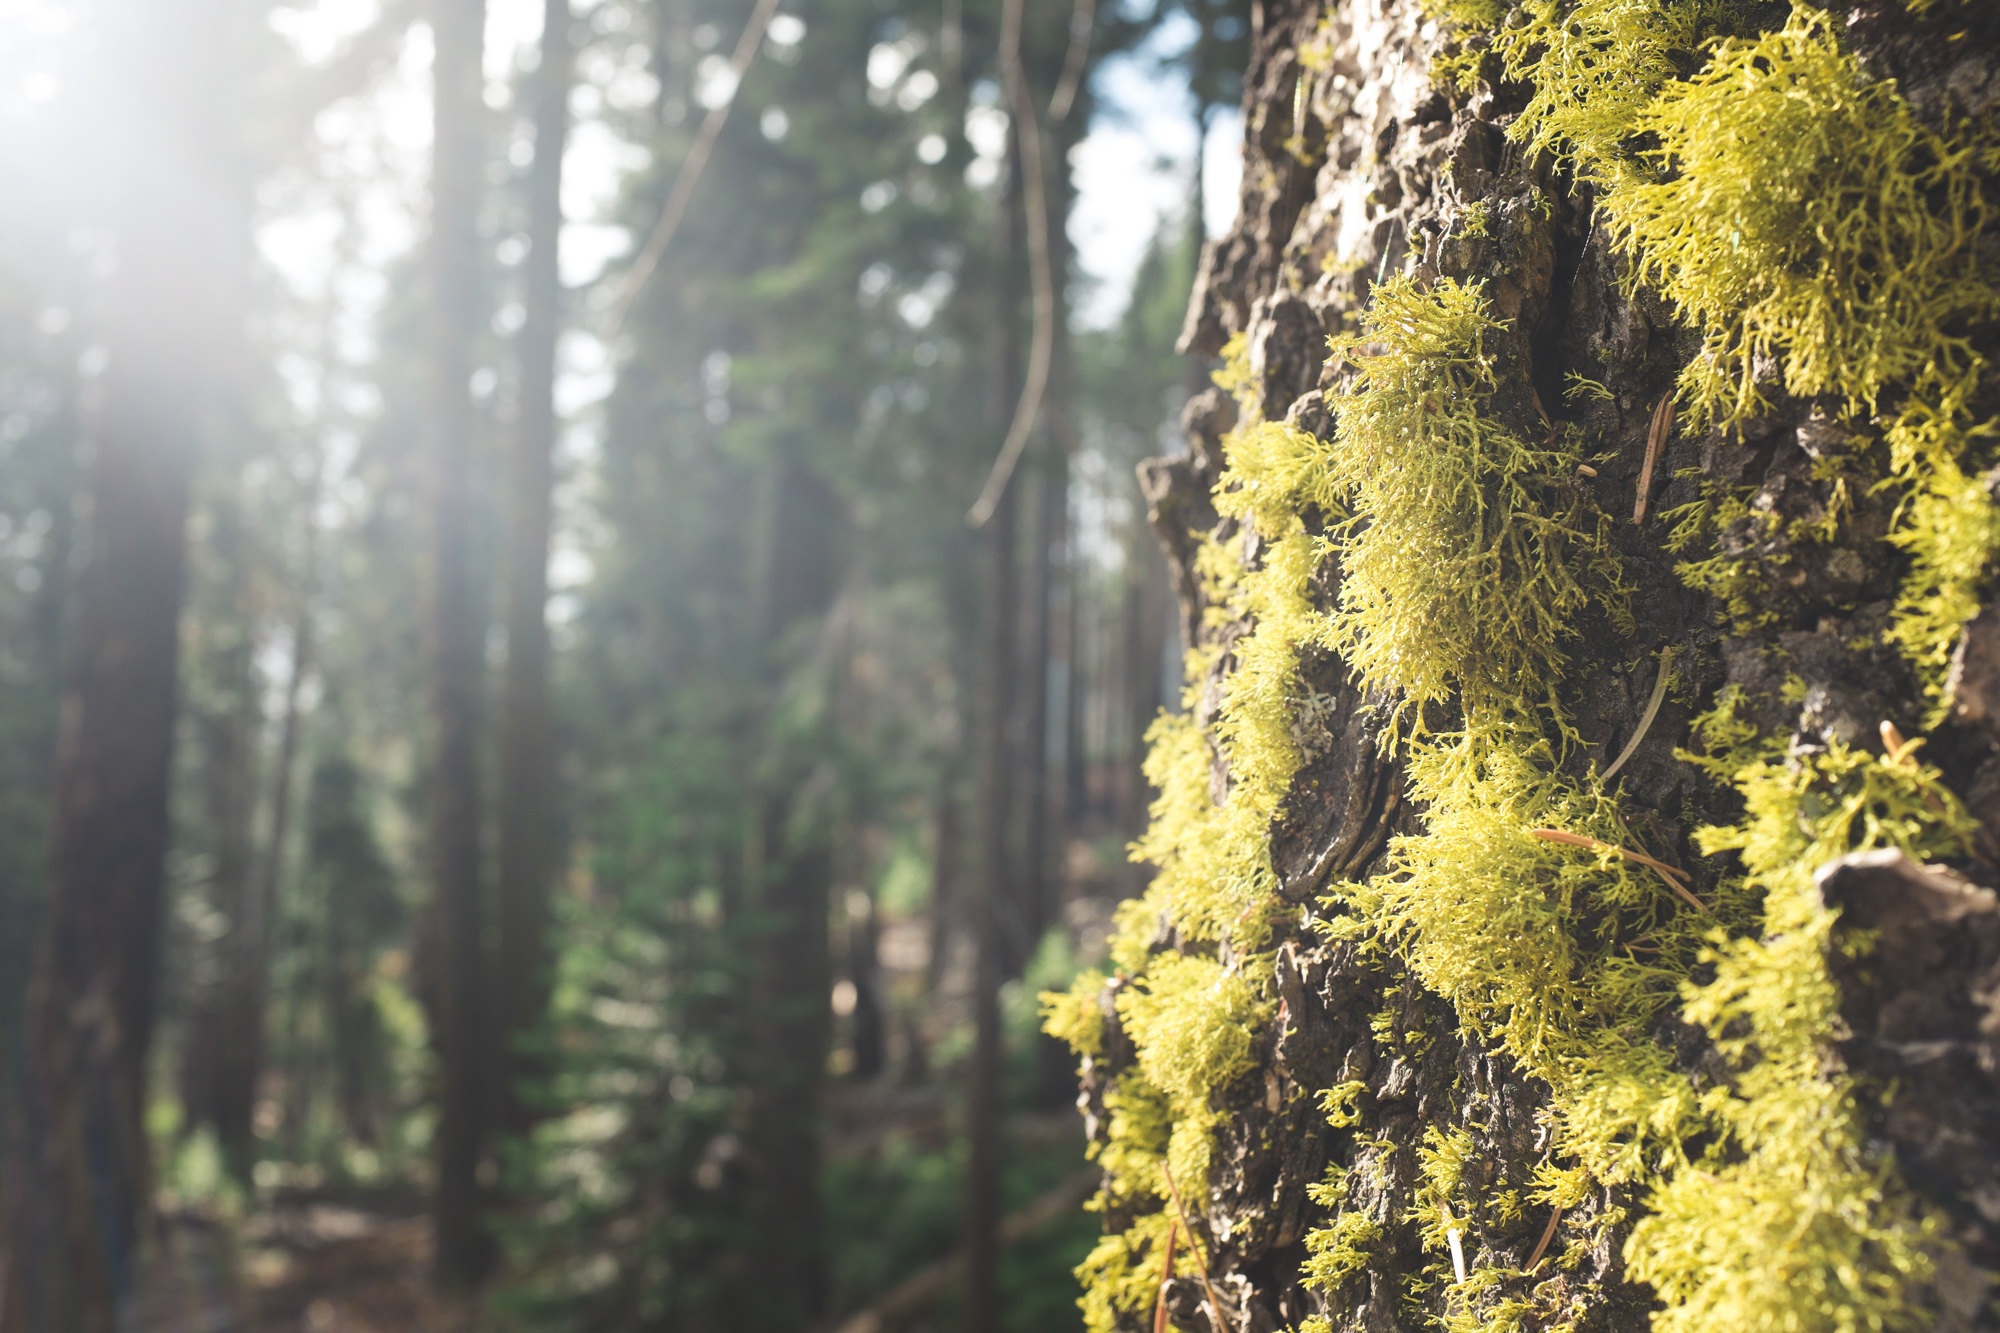
tree, nature, forest, wilderness, branch, plant, sunlight, leaf, flower, green, autumn, flora, season, rainforest, deciduous, woodland, habitat, ecosystem, biome, old growth forest, natural environment, woody plant, temperate broadleaf and mixed forest, temperate coniferous forest